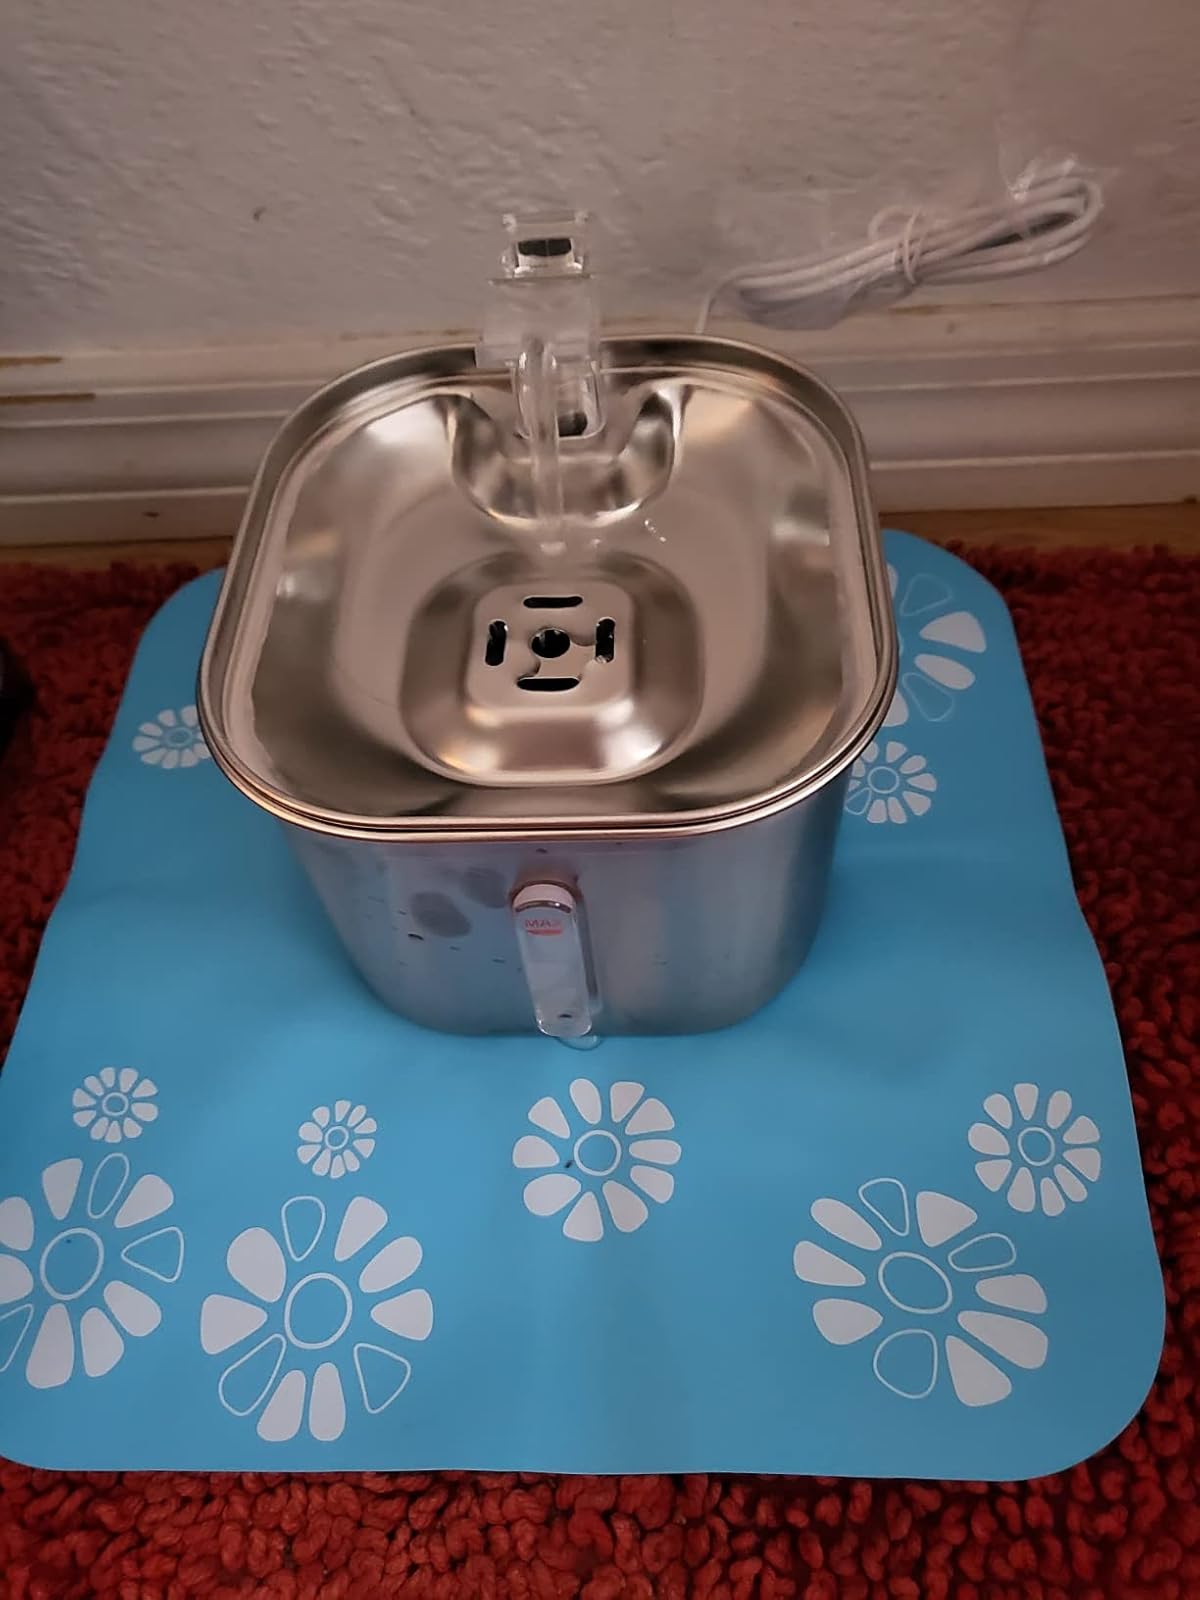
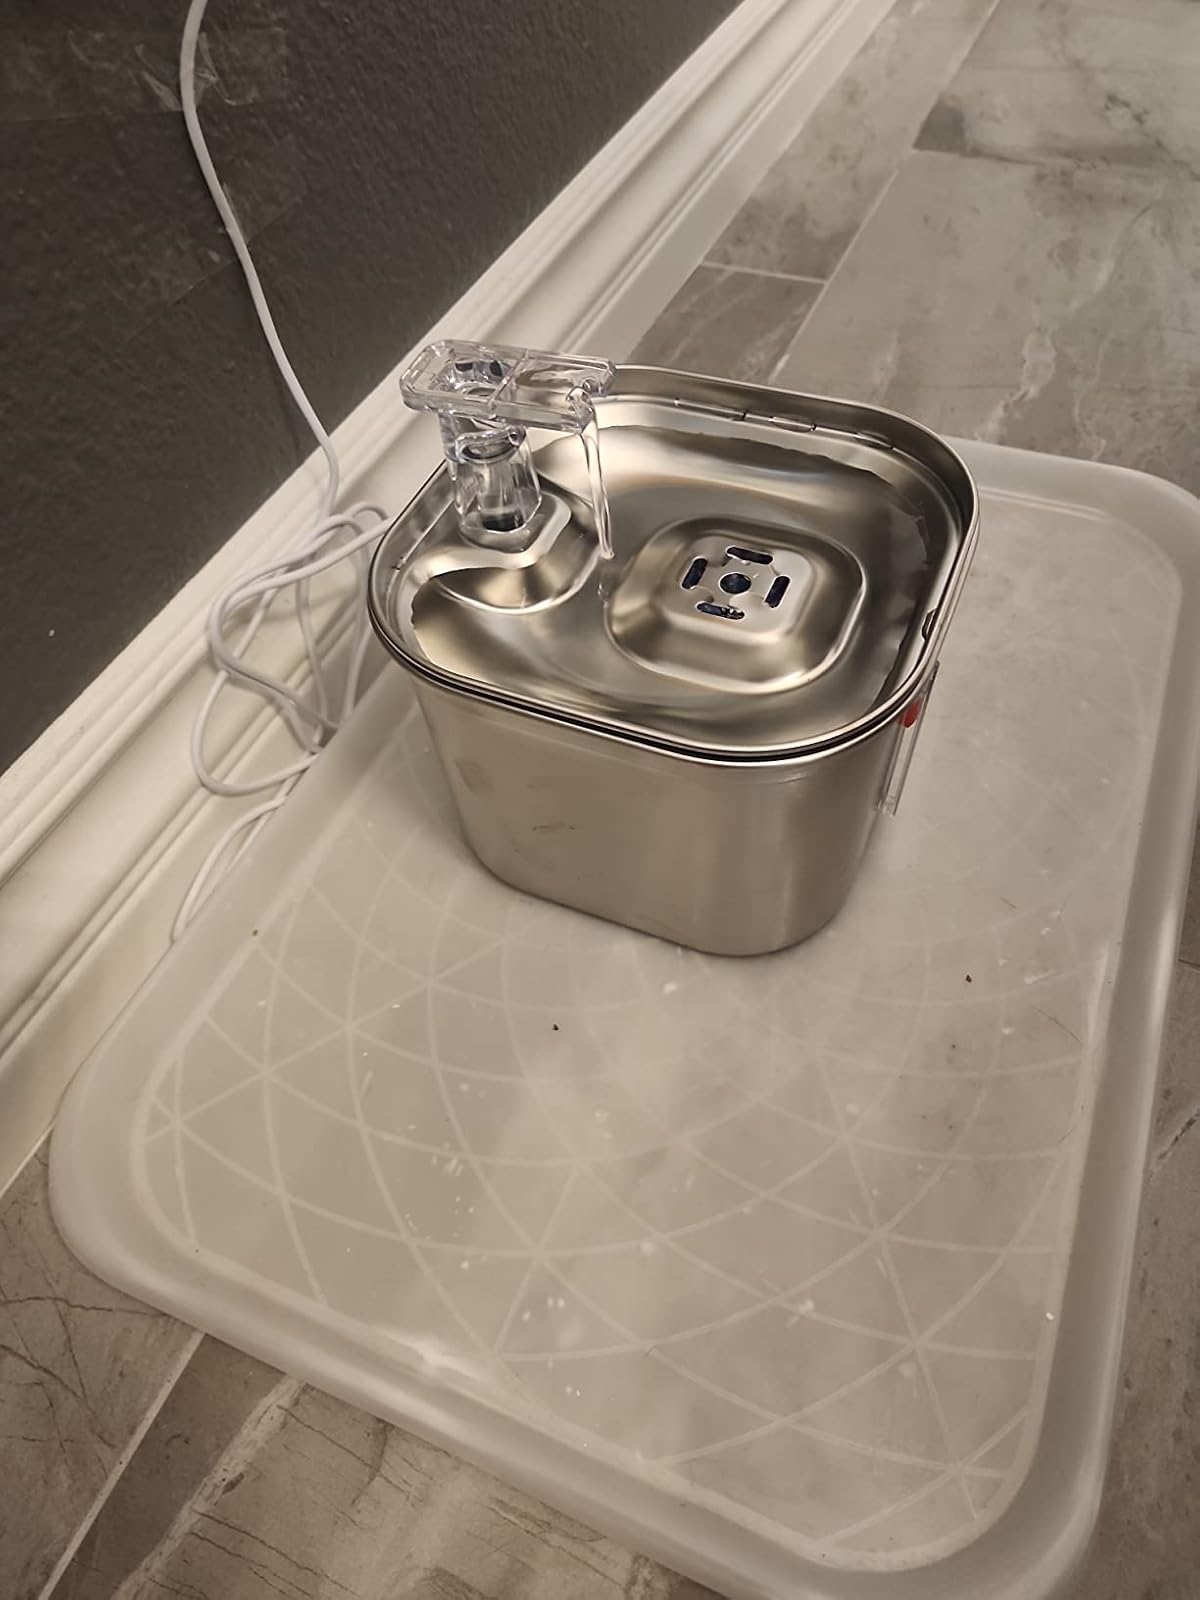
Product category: items_bowl
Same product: yes